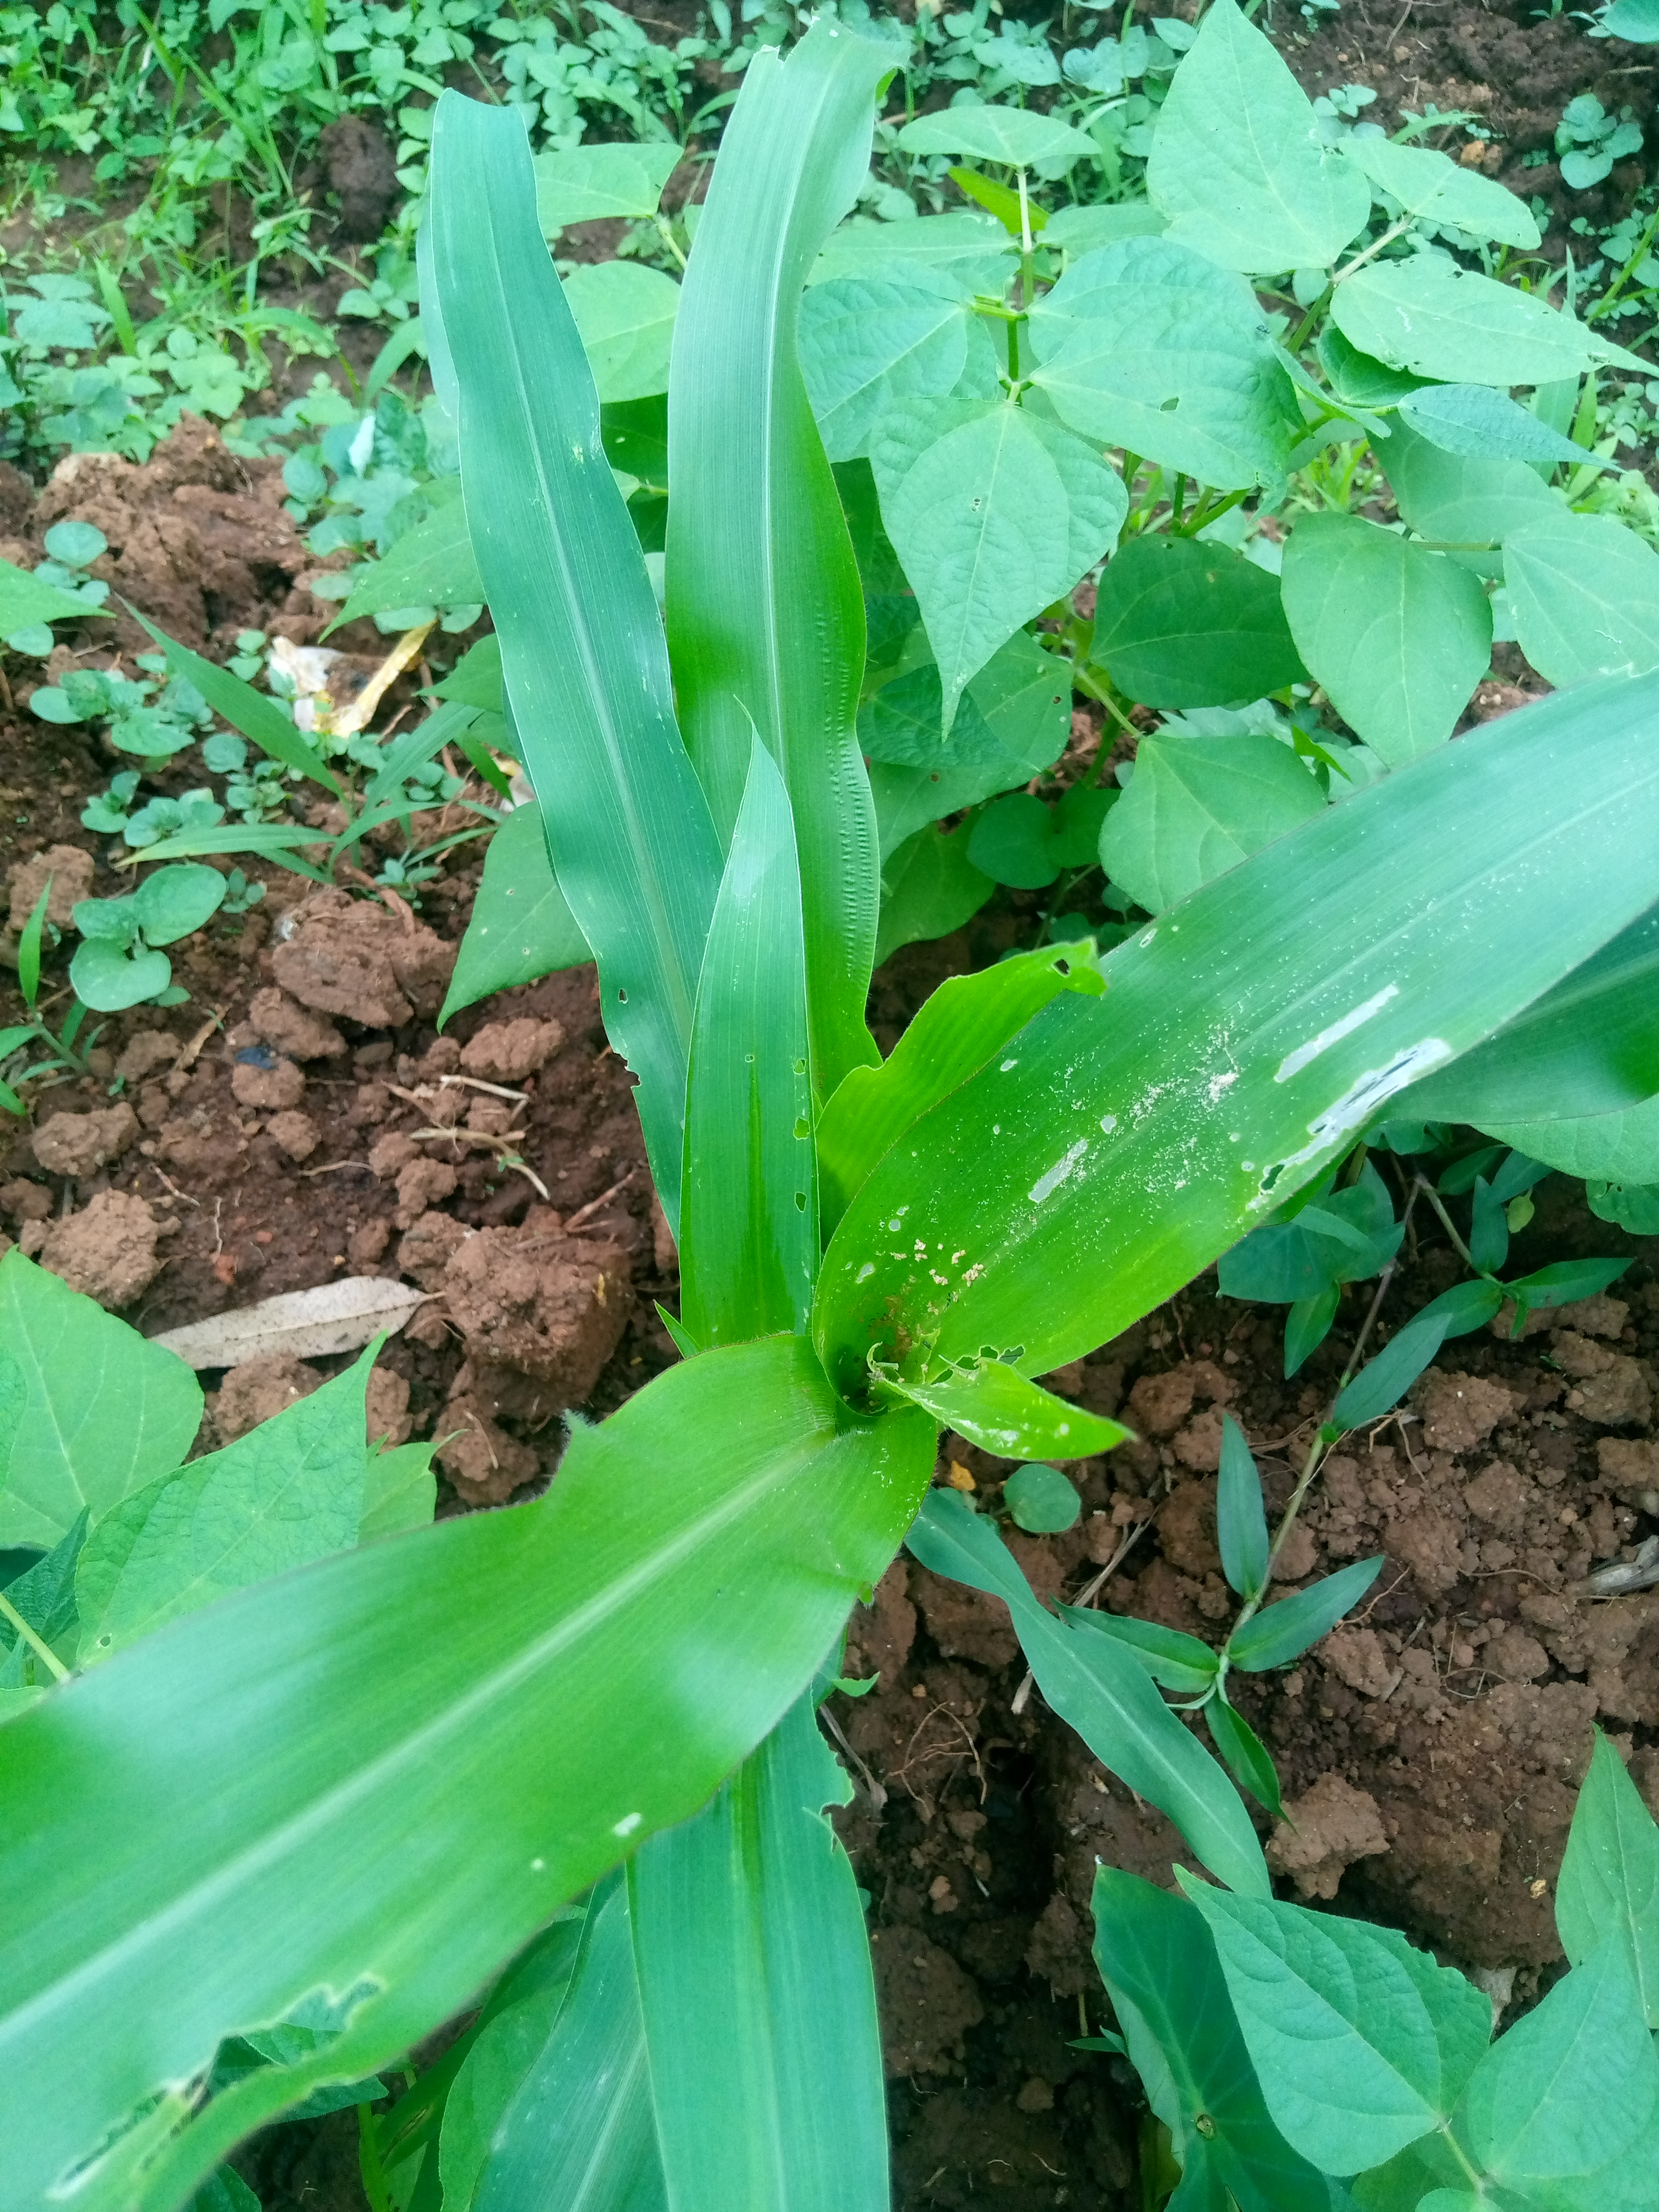
Label: spodoptera_frugiperda